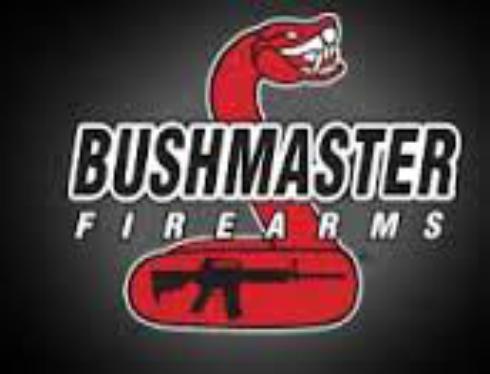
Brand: Bushmaster
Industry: Others